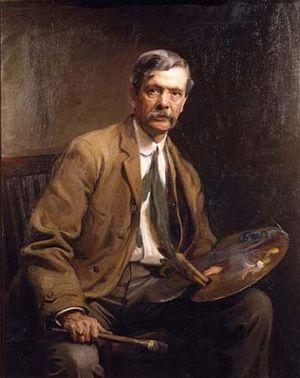
Alfred Edward East, né à Kettering le 15 décembre 1844 et mort à Belsize Park le 28 septembre 1913, est un peintre britannique.